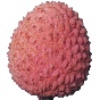
Label: lychee